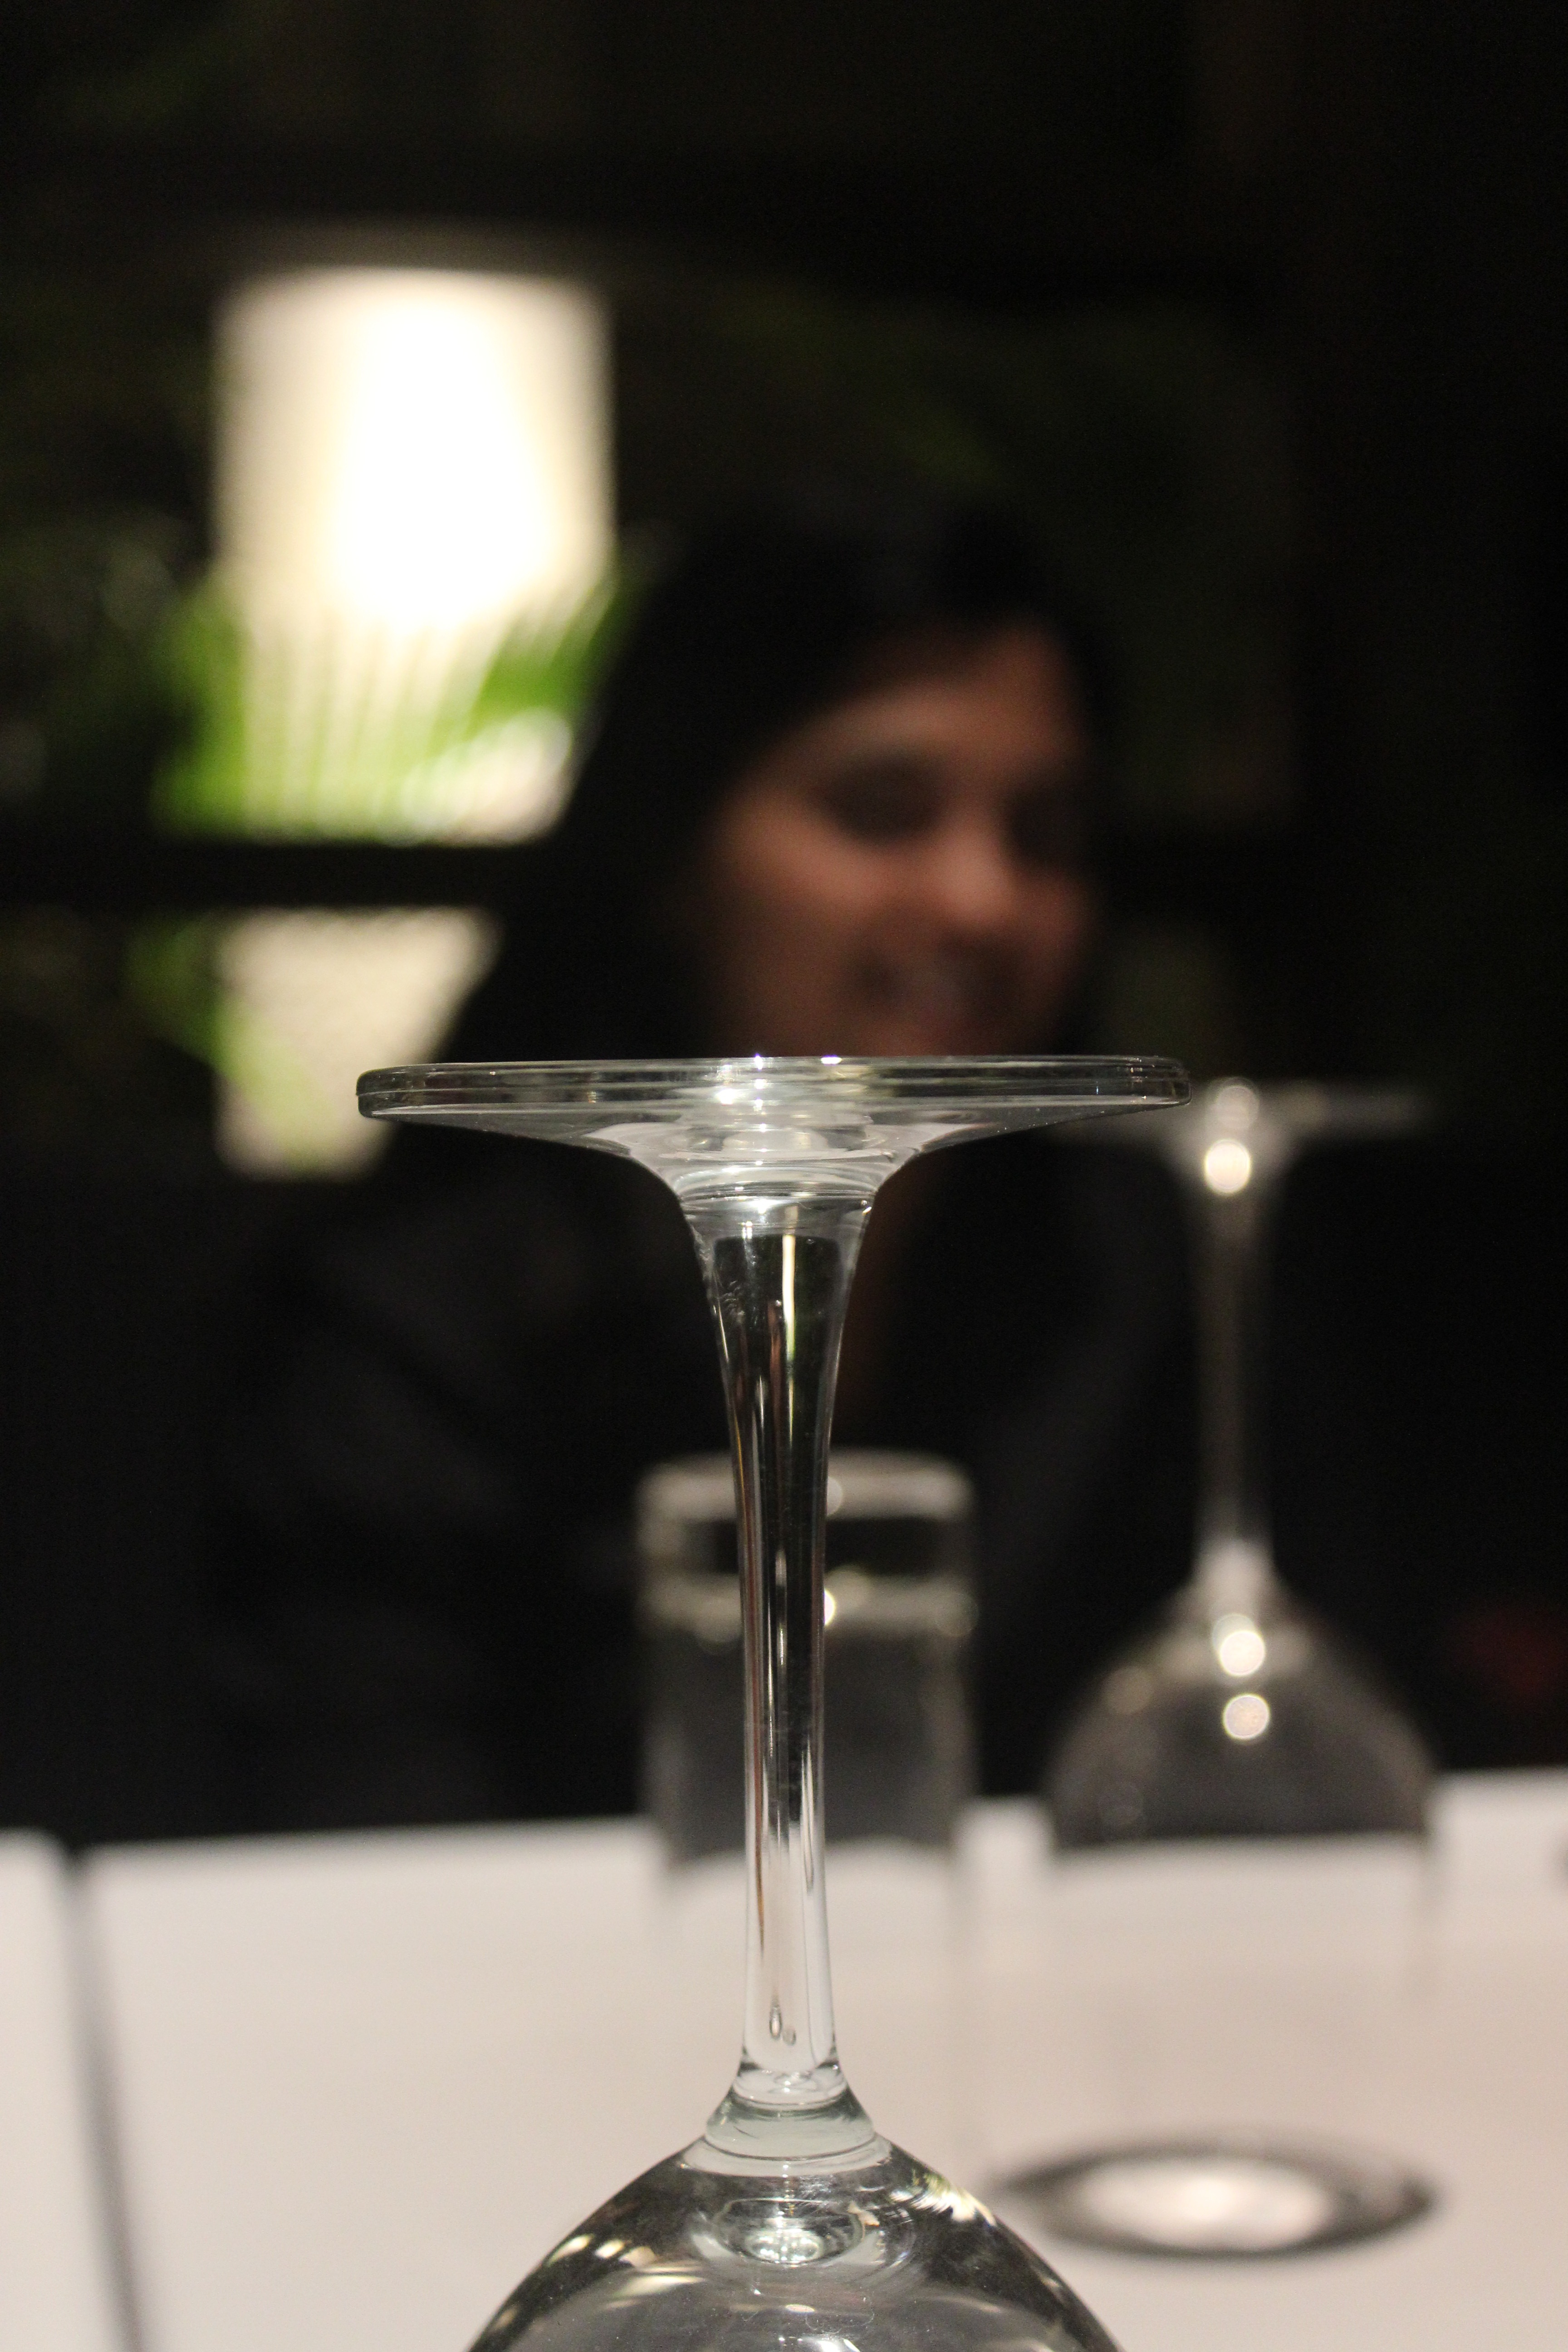
people, glass, drink, black, lighting, cocktail, wine glass, candid, stemware, alcoholic beverage, distilled beverage